Sadashivgad

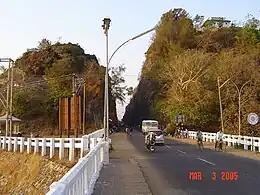
View of Sadashivgad Hill fort from the Kali River Bridge.

Sadashivgad or Sadashivagada is a village located in Karwar, Uttara Kannada district, in the state of Karnataka in India. Significant and picturesque, it is now a popular tourist destination located by the Kali river bridge, which has been built at the confluence of the river and the Arabian Sea.